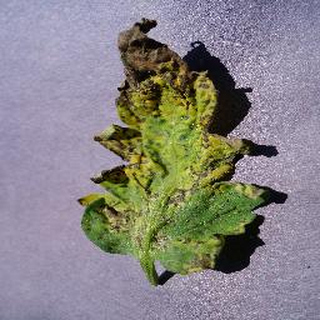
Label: tomato_septoria_leaf_spot